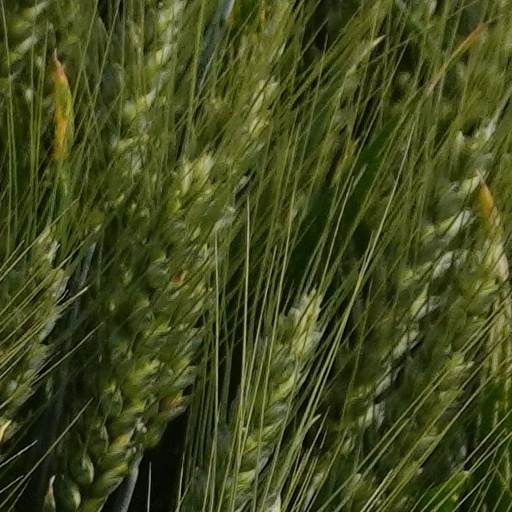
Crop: wheat